Anne-Élisabeth Bossé

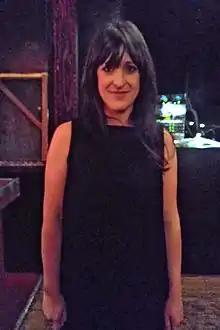
Anne-Élisabeth Bossé in Montreal at La Sala Rossa in 2016.

Anne-Élisabeth Bossé is a Canadian actress from Repentigny, Quebec. She garnered a Genie Award nomination as Best Supporting Actress at the 31st Genie Awards for her performance in "Heartbeats (Les Amours imaginaires)".